Loir-et-Cher's 3rd constituency

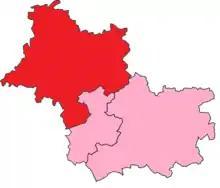
Loir-et-Cher within France

The 3rd constituency of the Loir-et-Cher (French: "Troisième circonscription de Loir-et-Cher") is a French legislative constituency in the Seine-Maritime "département". Like the other 576 French constituencies, it elects one MP using a two round electoral system.